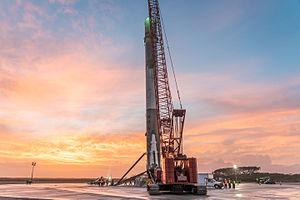
Landing Zone 1, est une base d'atterrissage de fusée située sur le launch complex de la Cape Canaveral Air Force Station, la troisième base en partant du sud de l'ancienne base de lancement de missiles appelée Missile Row, située entre la base LC-12 et la base LC-14. Actuellement, elle est louée par SpaceX et a été rénovée pour être utilisée comme leur site d'atterrissage des premiers étages de leurs lanceurs Falcon 9 et Falcon Heavy lors des lancements depuis la côte est des États-Unis.